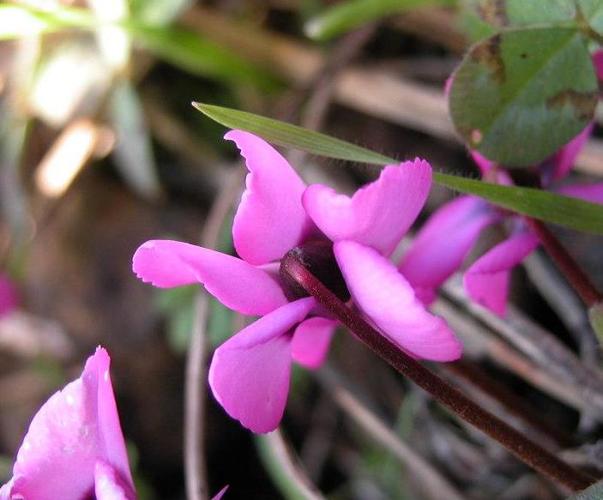
Label: cyclamen